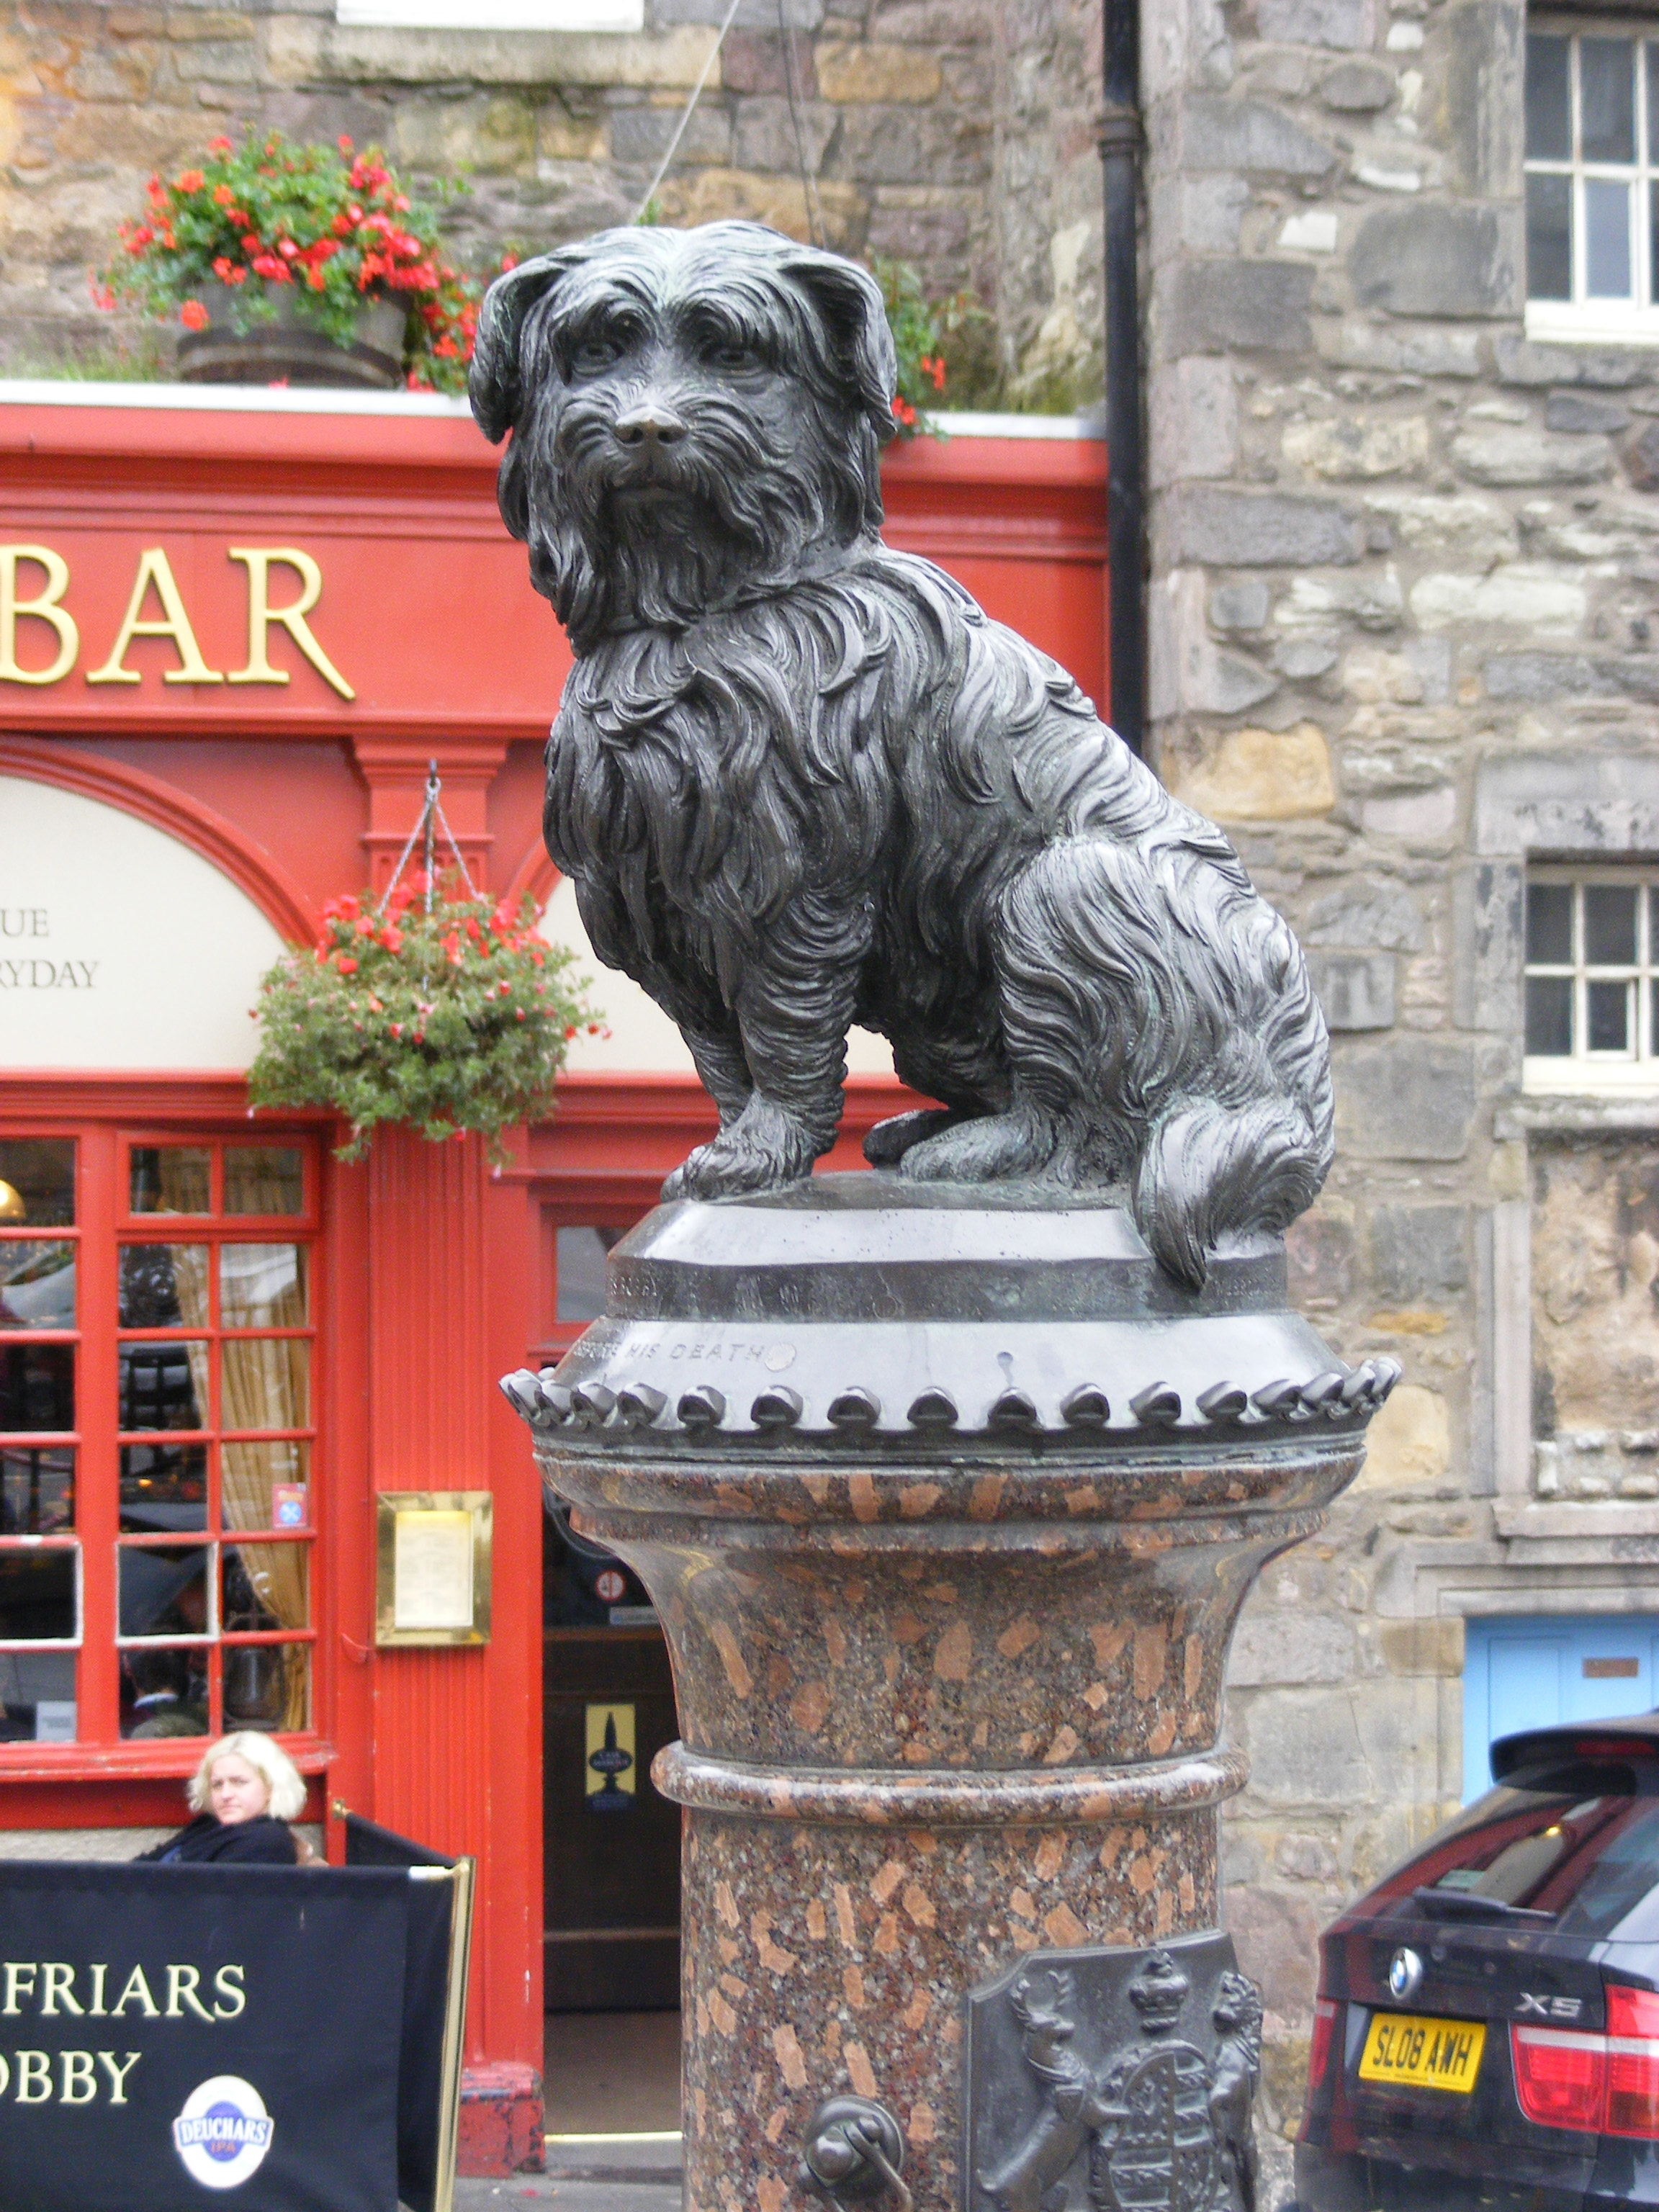
street, vintage, old, city, dog, canine, monument, bar, statue, pet, symbol, brown, mammal, landmark, object, sculpture, brass, copper, bronze, scotland, edinburgh, loyalty, dog like mammal, outdoor structure